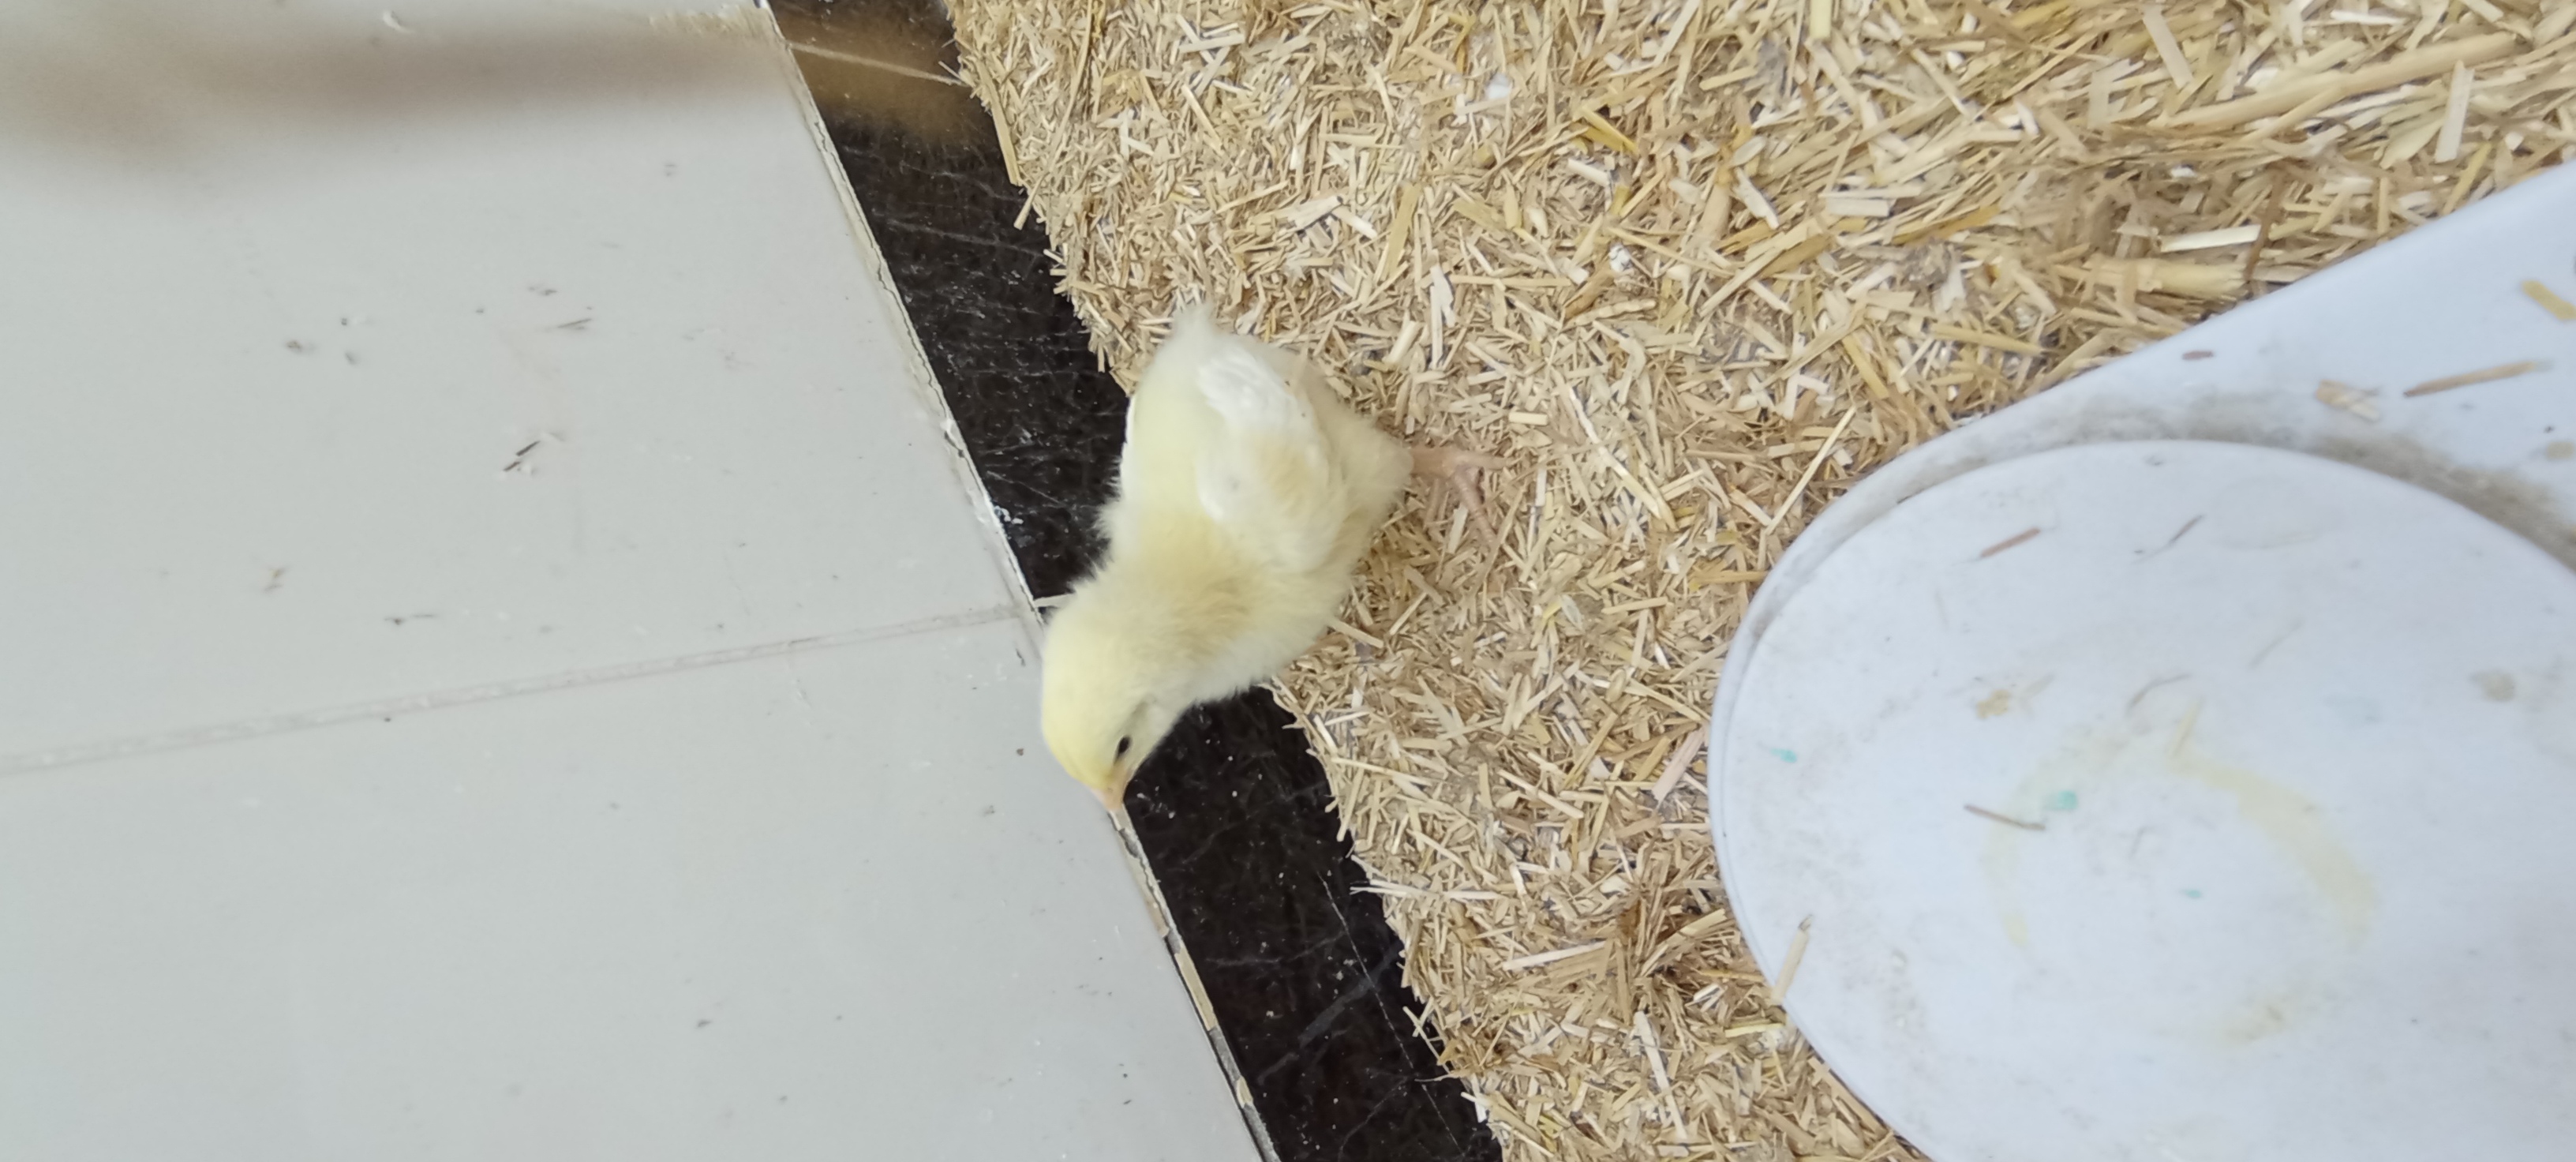
Weight: 120 g